Asha Parekh

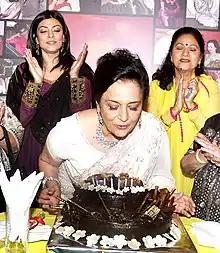
Parekh celebrating her 70th birthday with Sushmita Sen and Aruna Irani

Parekh has never married. At an event in 2017, she said that for her, "a good marriage mattered more than just getting married," as she didn’t want to "marry just for the sake of having that title."